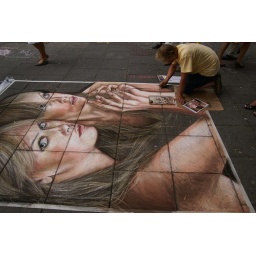
streetpainting of girl looking in mirror